Invasion of Åland

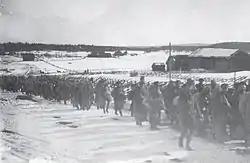
Captured Soviets are escorted to Eckerö

The armistice between Russia and Germany lapsed on 18 February 1918 and the "Operation Faustschlag" was soon launched by the Germans. This included the invasion of Åland, as the Germans did not know whether Sweden would remain neutral or join the Allies. The Germans had their interests in Finland because of the access to the Arctic Sea and the country's presence near the Murmansk railway and the Bolshevik capital of Saint Petersburg. To justify the invasion, Germany ordered a request of military assistance from their allies in Finland. The White Senate message requesting the German invasion of Åland reached Berlin on 22 February. The German intention was to gather troops to Åland and then land the Finnish mainland in the west coast town of Rauma. As the ice in the Bothnian Bay was too thick, the landing was finally made in Hanko, Southern Finland, by the Baltic Sea Division in the first days of April.